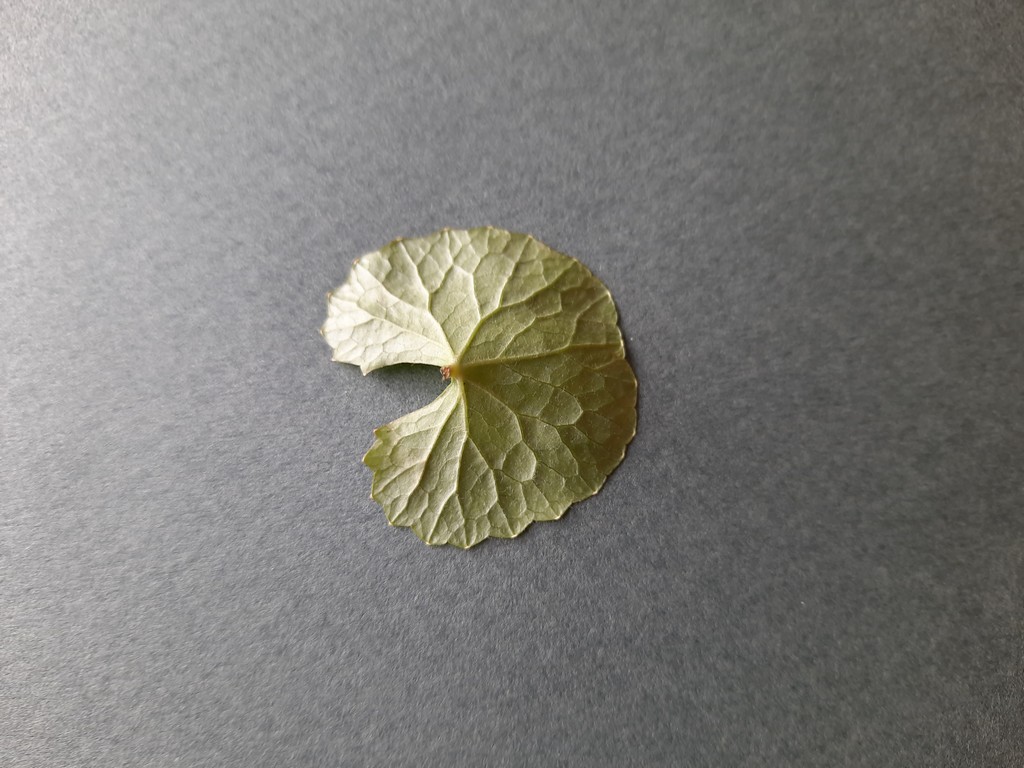
Label: Healthy